Independent Highland Companies

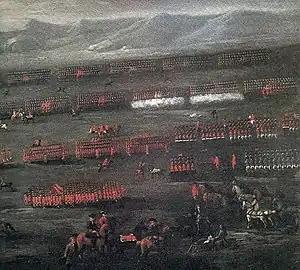
The Battle of Sheriffmuir 1715

By 1715, the names of the commanders of the three Independent Highland Companies were recorded as Colonels Campbell, Grant, and Munro (Colonel Munro having replaced Duncan Mackenzie). It is not known exactly how the Independent Companies featured in the rising of 1715; however, there are unsubstantiated reports that a portion of the Grant and Munro companies actually fought at the Battle of Sheriffmuir. It is clear, however, that the Independent Companies played an active part before and after the battle. Colonel Sir Robert Munro, 6th Baronet was for a time governor of Inverness, and forced the rebel Mackenzies to give up their arms at Brahan Castle. Munro along with parties of Grants, Rosses, and Mackays also forced the surrender of the Earl of Seaforth. Colonel Grant played a lesser role; he established a garrison at Brahan and captured Gordon Castle, holding it until he was relieved by regular troops. Colonel Sir Robert Munro along with his younger brother Captain George Munro of Culcairn also accepted arms given up at Blair Atholl, while the Grant company disarmed clansmen at Ruthven in Badenoch.